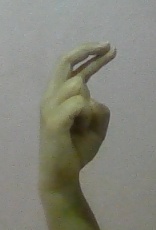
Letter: zay